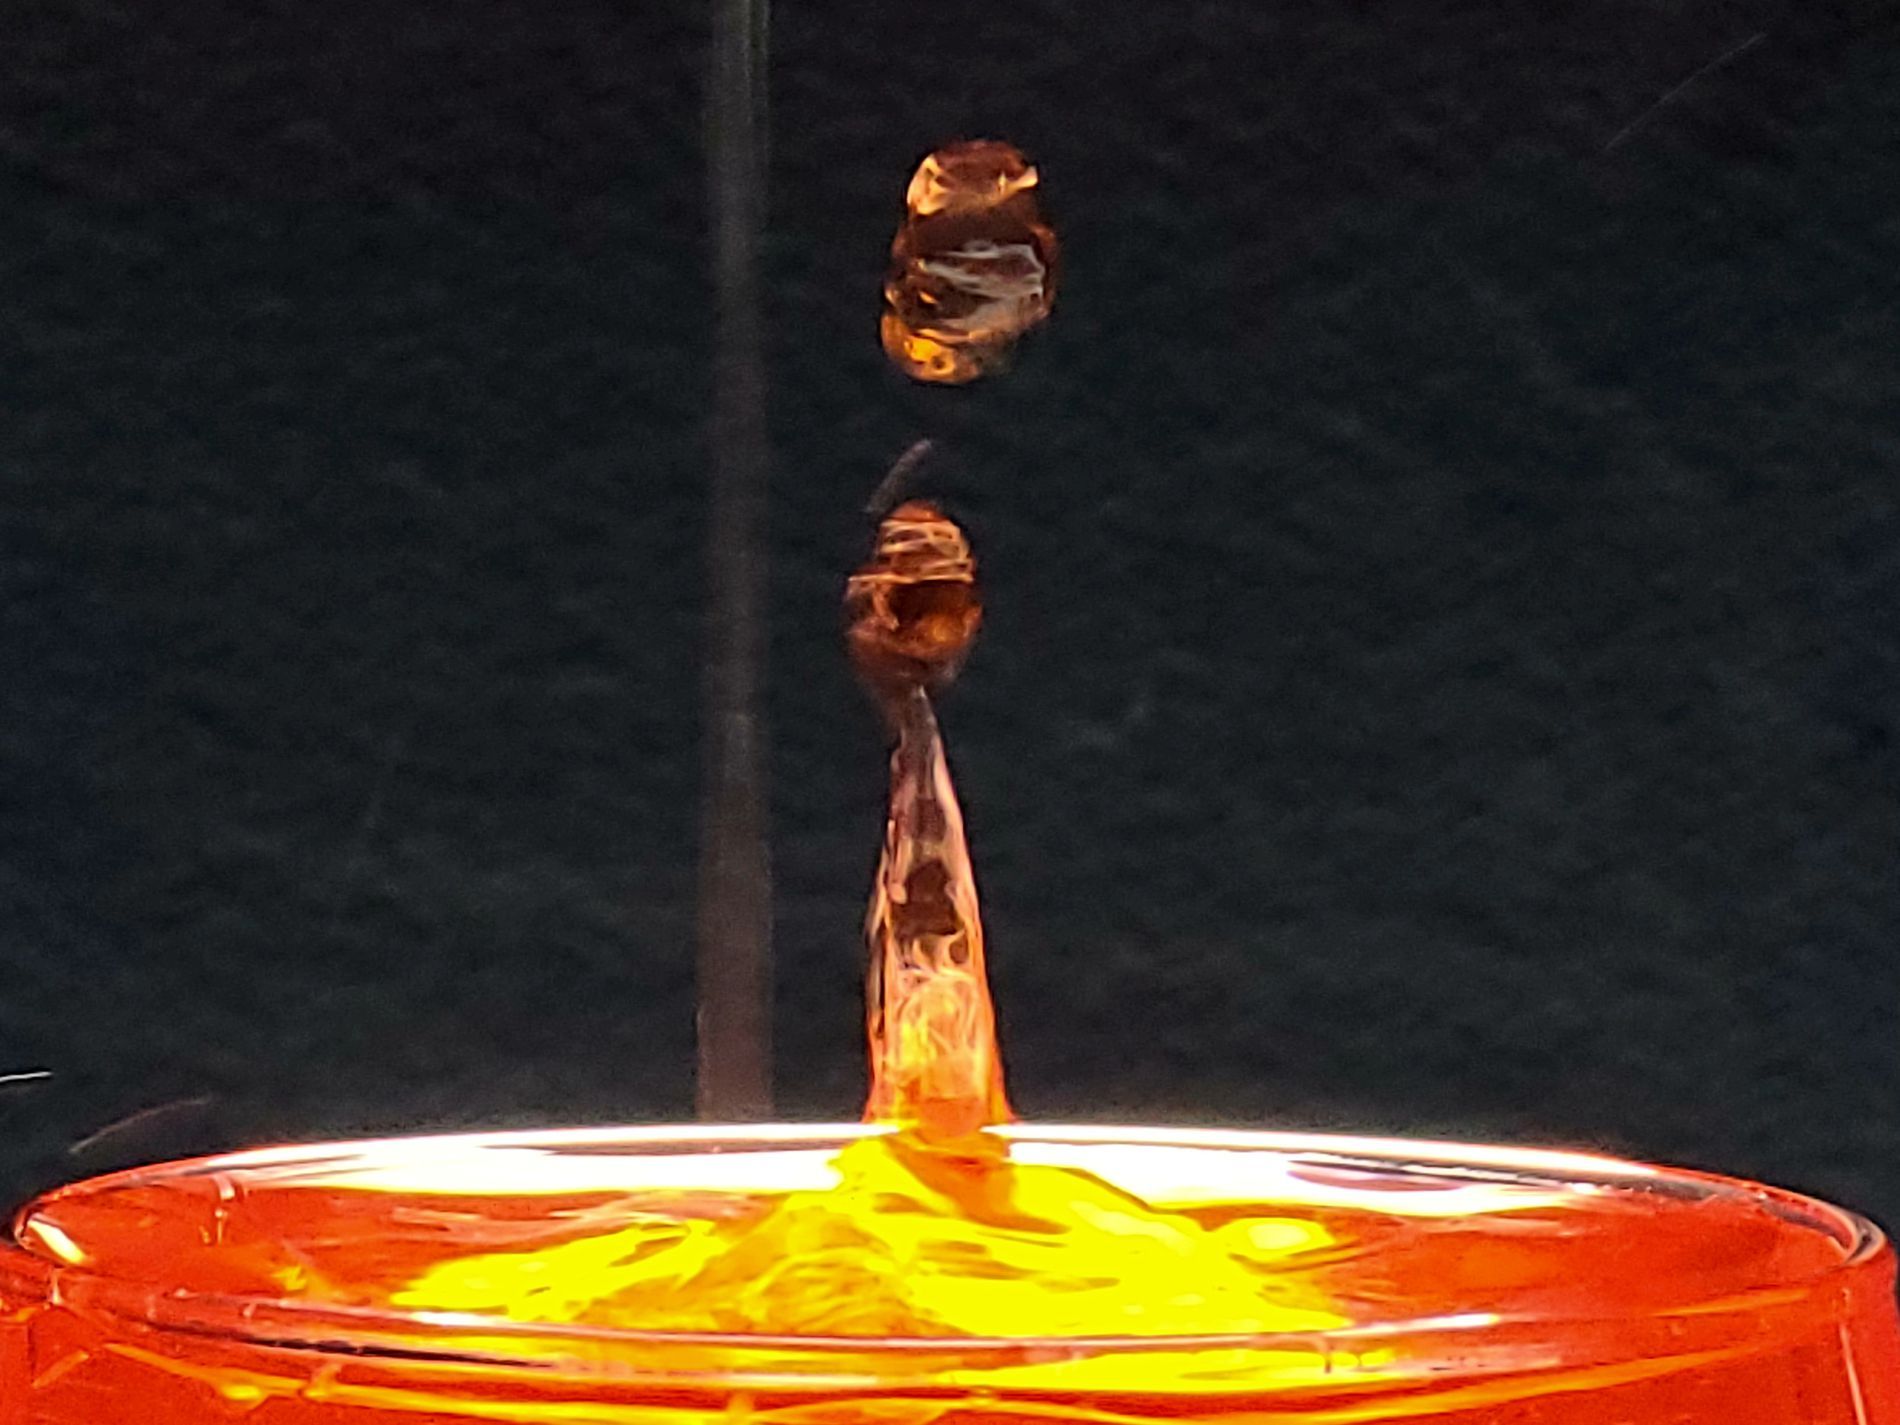
Liquid splash
This photo shows an orange splash of honey in a circular glass with a drop in the air against a black background.
Close abstract shot of honey in a glass; the analogous orange and yellow against the black background make the photo bold.
Labels: Food, Honey, Person, Fire, Droplet, Accessories, Gemstone, Jewelry, Glass, Diamond, Liquid Splash, Black Background
Camera: samsung SM-G988U
Aperture: F3.5
Exposure: 1/60 sec
ISO: 250
Focal length: 19.0 mm